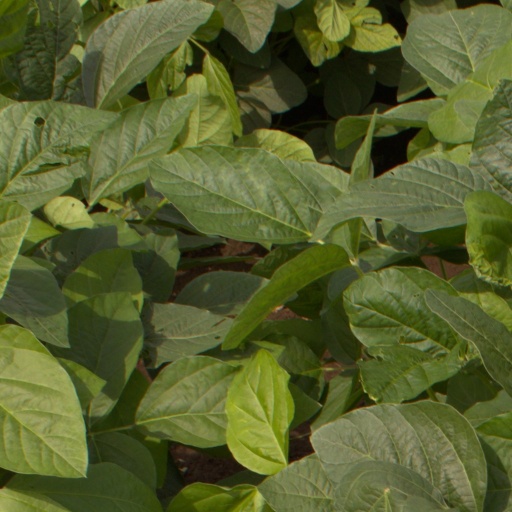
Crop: soybean